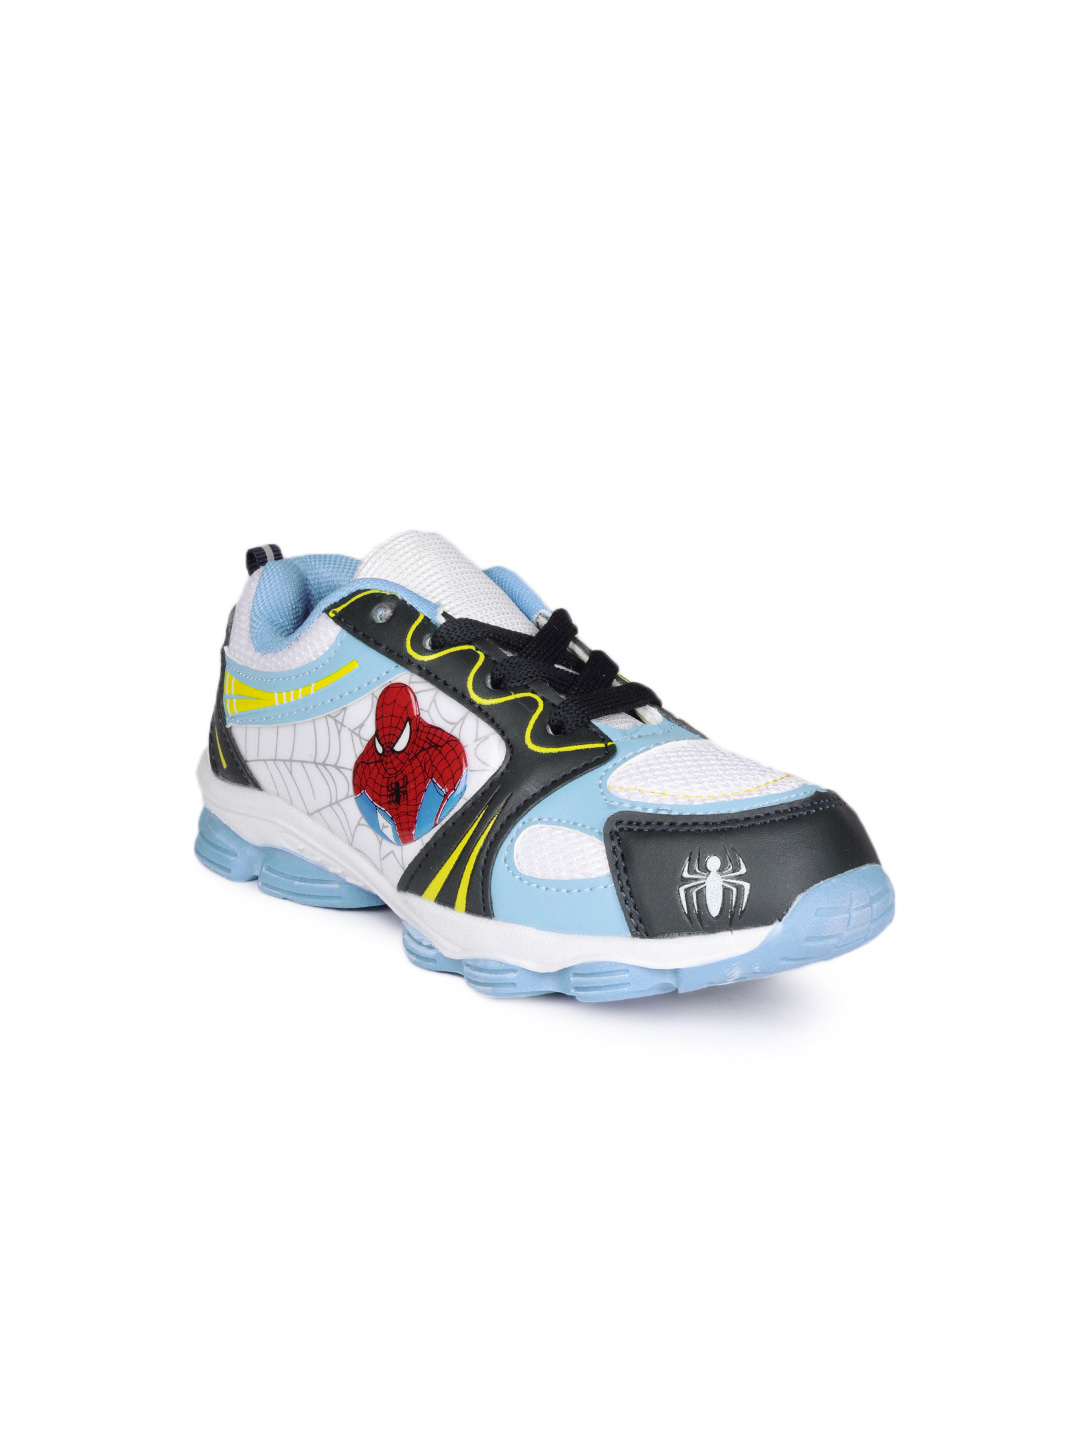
Marvel Boys Blue & Red Spiderman Shoes
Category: Footwear / Shoes / Casual Shoes
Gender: Boys
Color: Blue
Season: Spring 2013
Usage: Casual